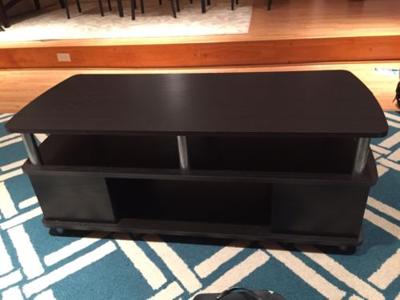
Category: table